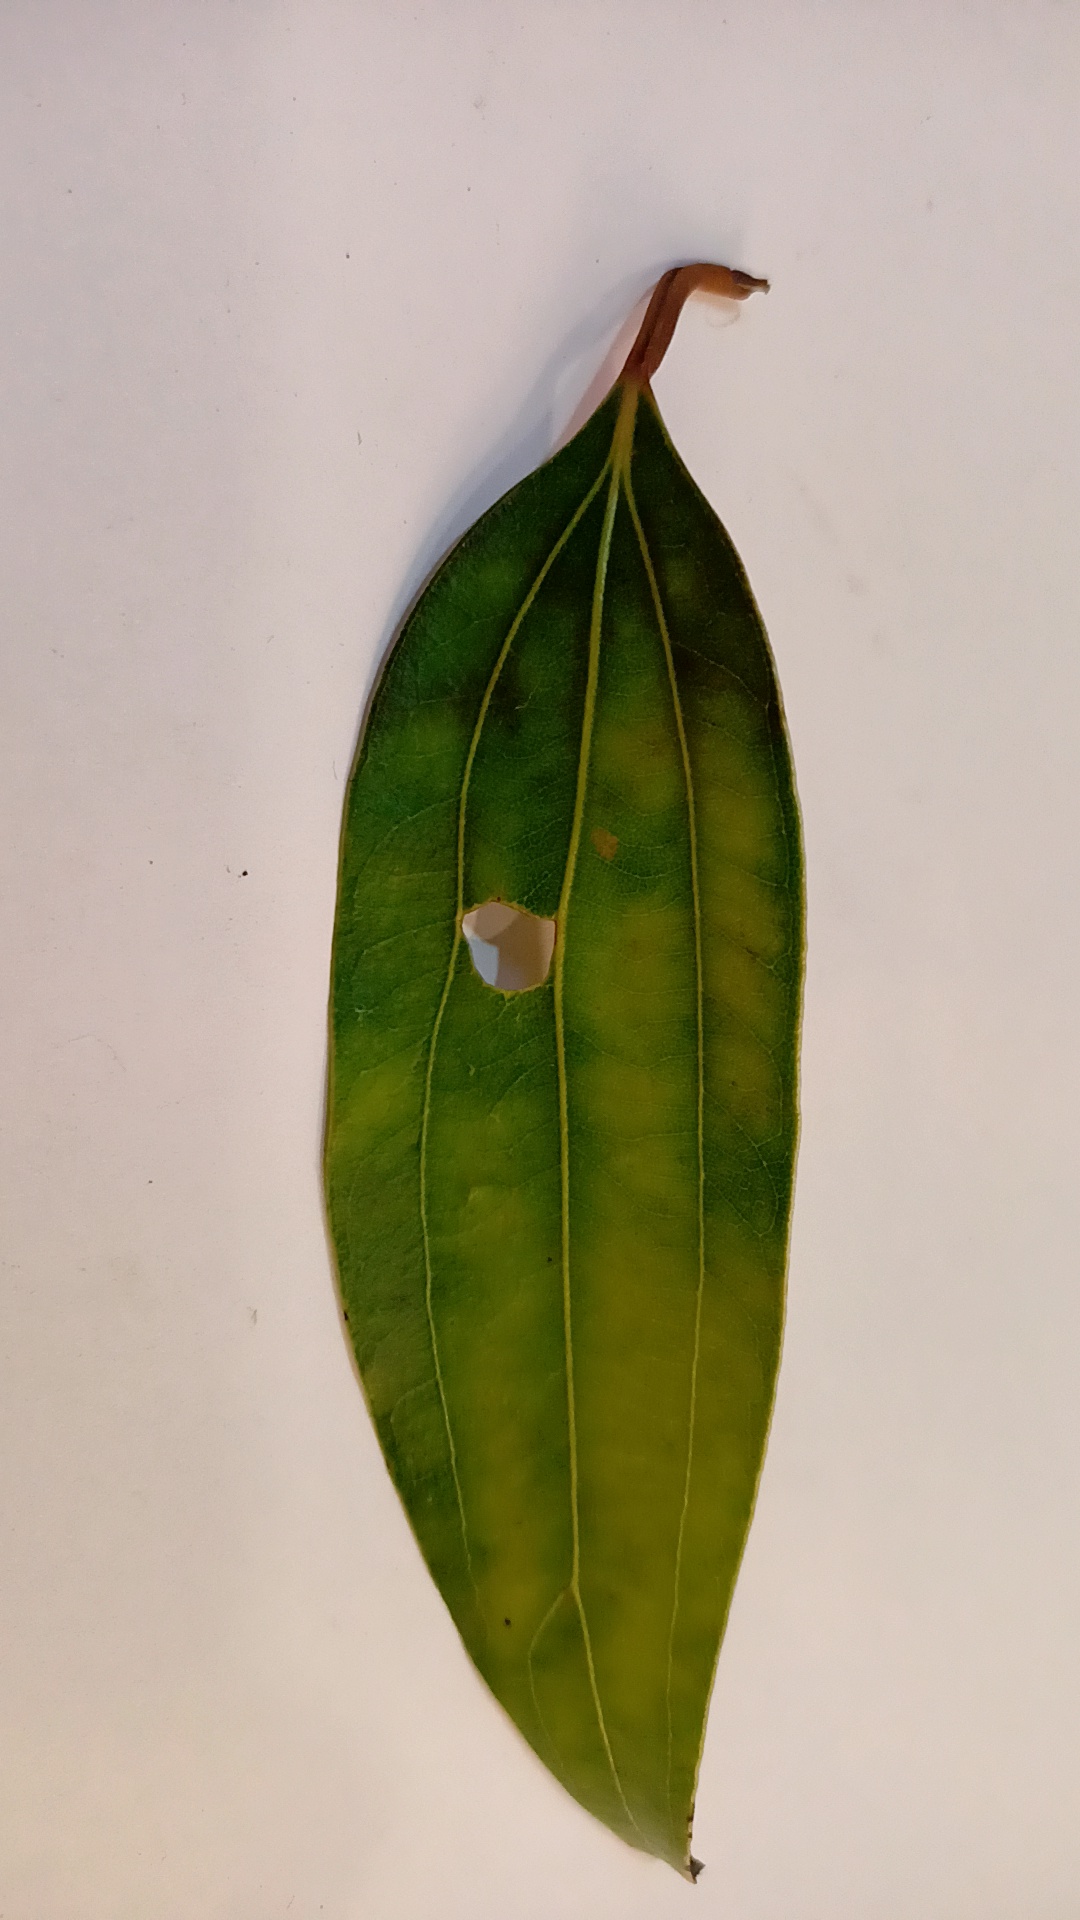
Label: Disease